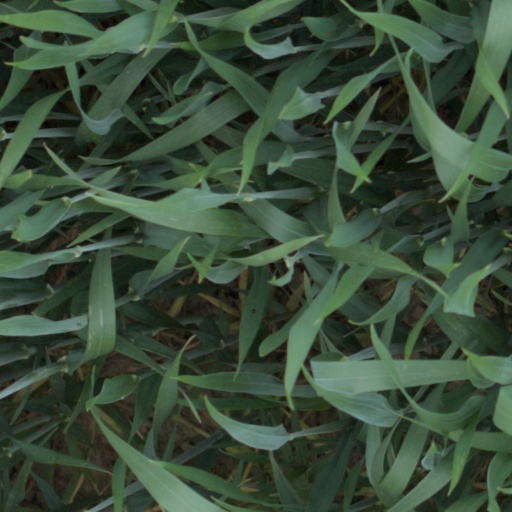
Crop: wheat